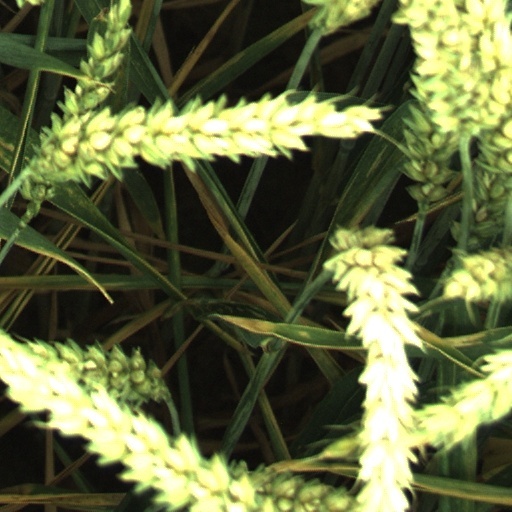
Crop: wheat